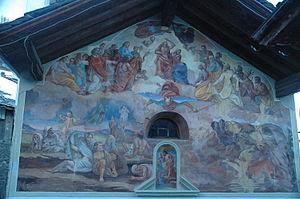
Ayas est une commune italienne alpine de la région Vallée d'Aoste, située dans la vallée du même nom.